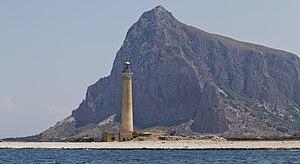
Le phare de San Vito Lo Capo est un phare situé à la fin du promontoire du même nom dans la commune de San Vito Lo Capo en mer Tyrrhénienne, dans la Province de Trapani, en Italie.